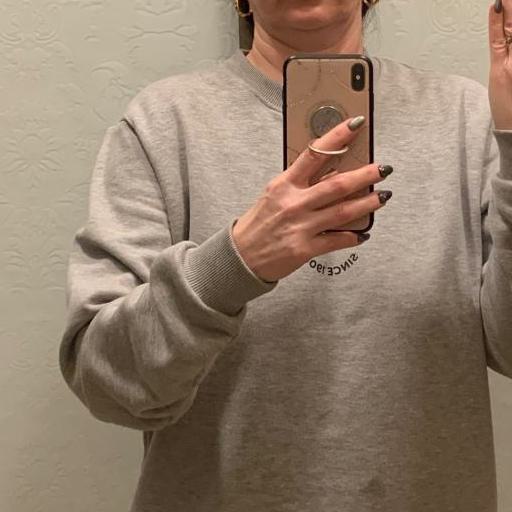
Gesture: no_gesture